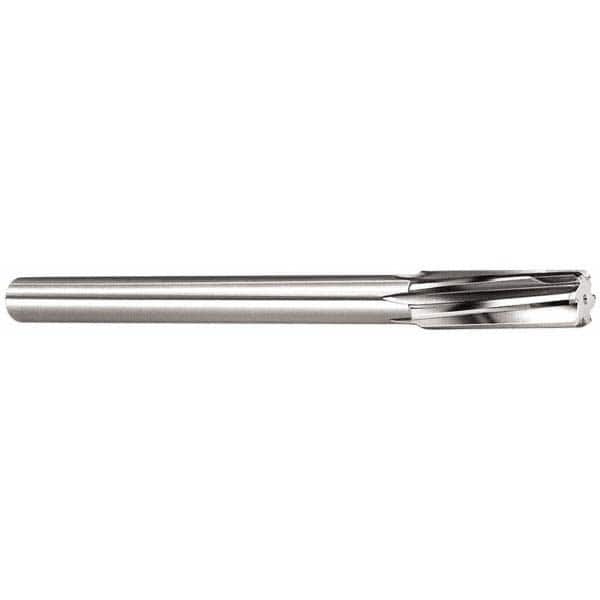
Made in USA - 13/16" Carbide-Tipped 6 Flute Chucking Reamer
Item #: 02193522 Brand: Made in USA Model #: Features and Benefits Carbide tips cuts faster than high speed steel. It is commonly used on ferrous and nonferrous metals including cast iron, steel and steel alloy. Spiral flute reamers are used in blind and through-hole operations. They are used to bridge interrupted cuts. Product Specifications Reamer Diameter (Decimal Inch) 0.8125 Reamer Diameter (Inch) 13/16 Reamer Material Carbide-Tipped Shank Type Straight Flute Type Spiral Overall Length (Inch) 9-1/2 Flute Length (Inch) 2-1/2 Variable Diameter Reamer Type None Number of Flutes 6 Maximum Shank Diameter (Inch) 5/8 Over/Under Size Reamer No Dowel Pin Reamer No Spiral Direction Left Hand Cutting Direction Right Hand Reamer Finish/Coating Bright Reamer Diameter Tolerance (Decimal Inch) 0.0003 to -0.0000
Brand: Made in USA
Category: Hardware > Tools > Reamers > Machine Reamers